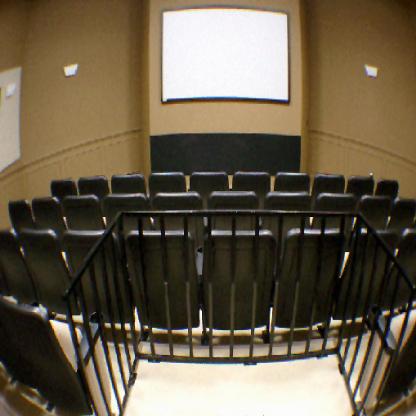
Scene: Indoor